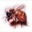
Label: bee